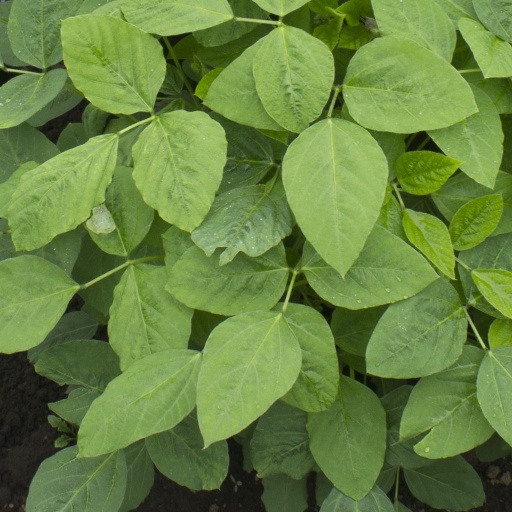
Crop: soybean